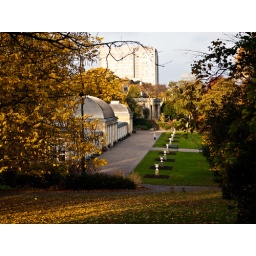
Just a view of the glass houses in Botanical gardens Sheffield